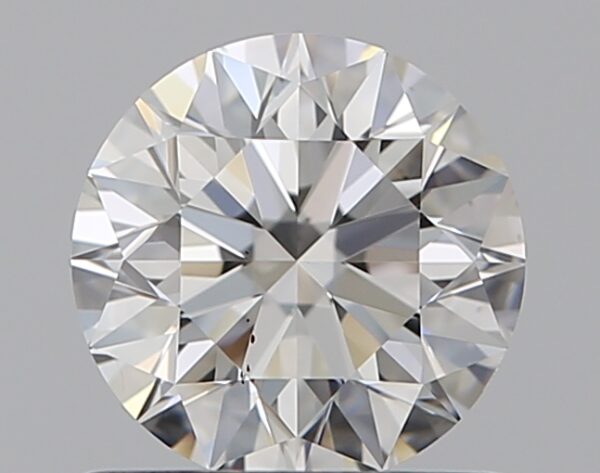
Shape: round
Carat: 0.76
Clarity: VS2
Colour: F
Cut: EX
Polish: EX
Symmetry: EX
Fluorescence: N
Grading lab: GIA
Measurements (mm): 5.78 x 5.8 x 3.63